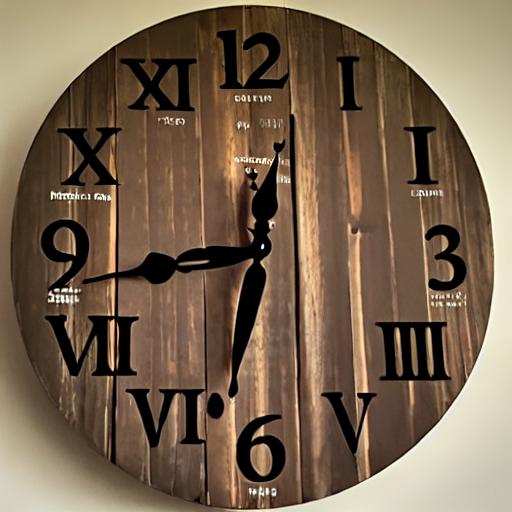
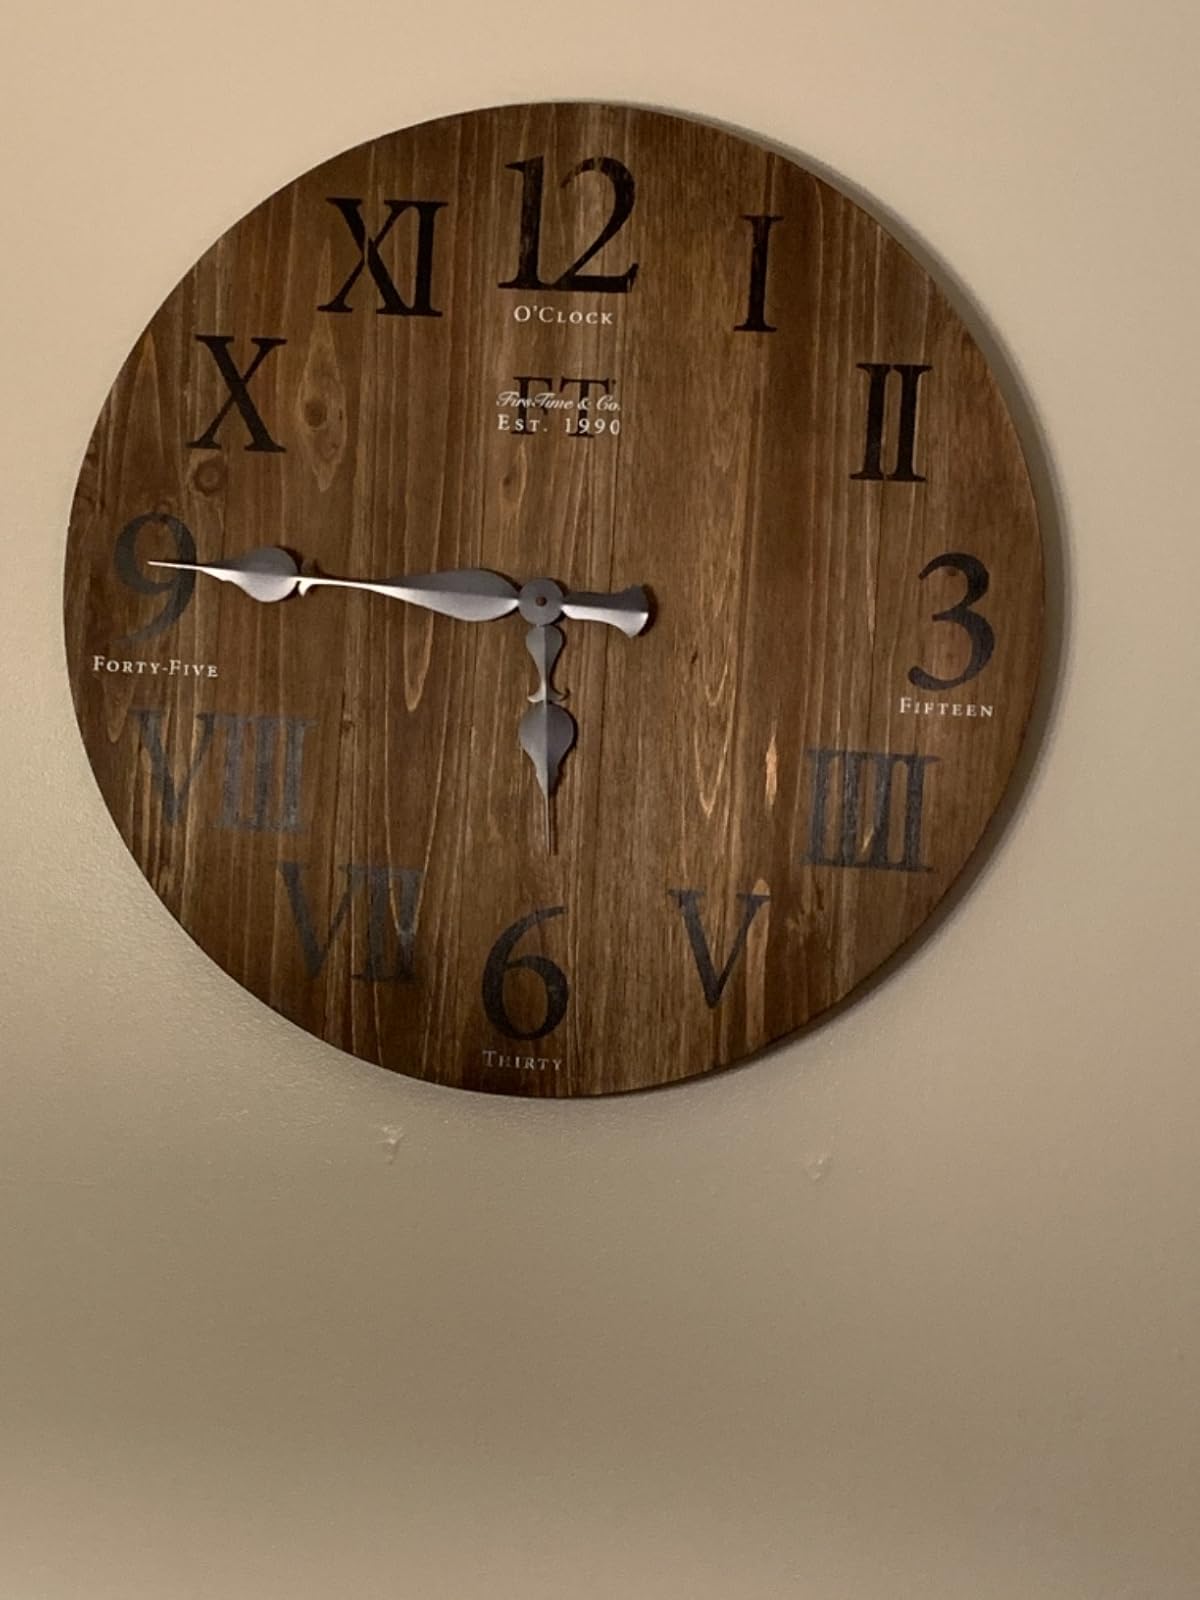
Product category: clock
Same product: no